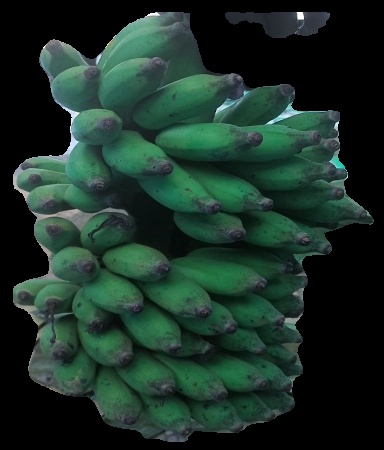
Variety: elakki-bale
Grade: grade3